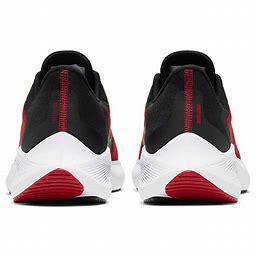
Brand: Nike
Model: Air Zoom Winflo 7